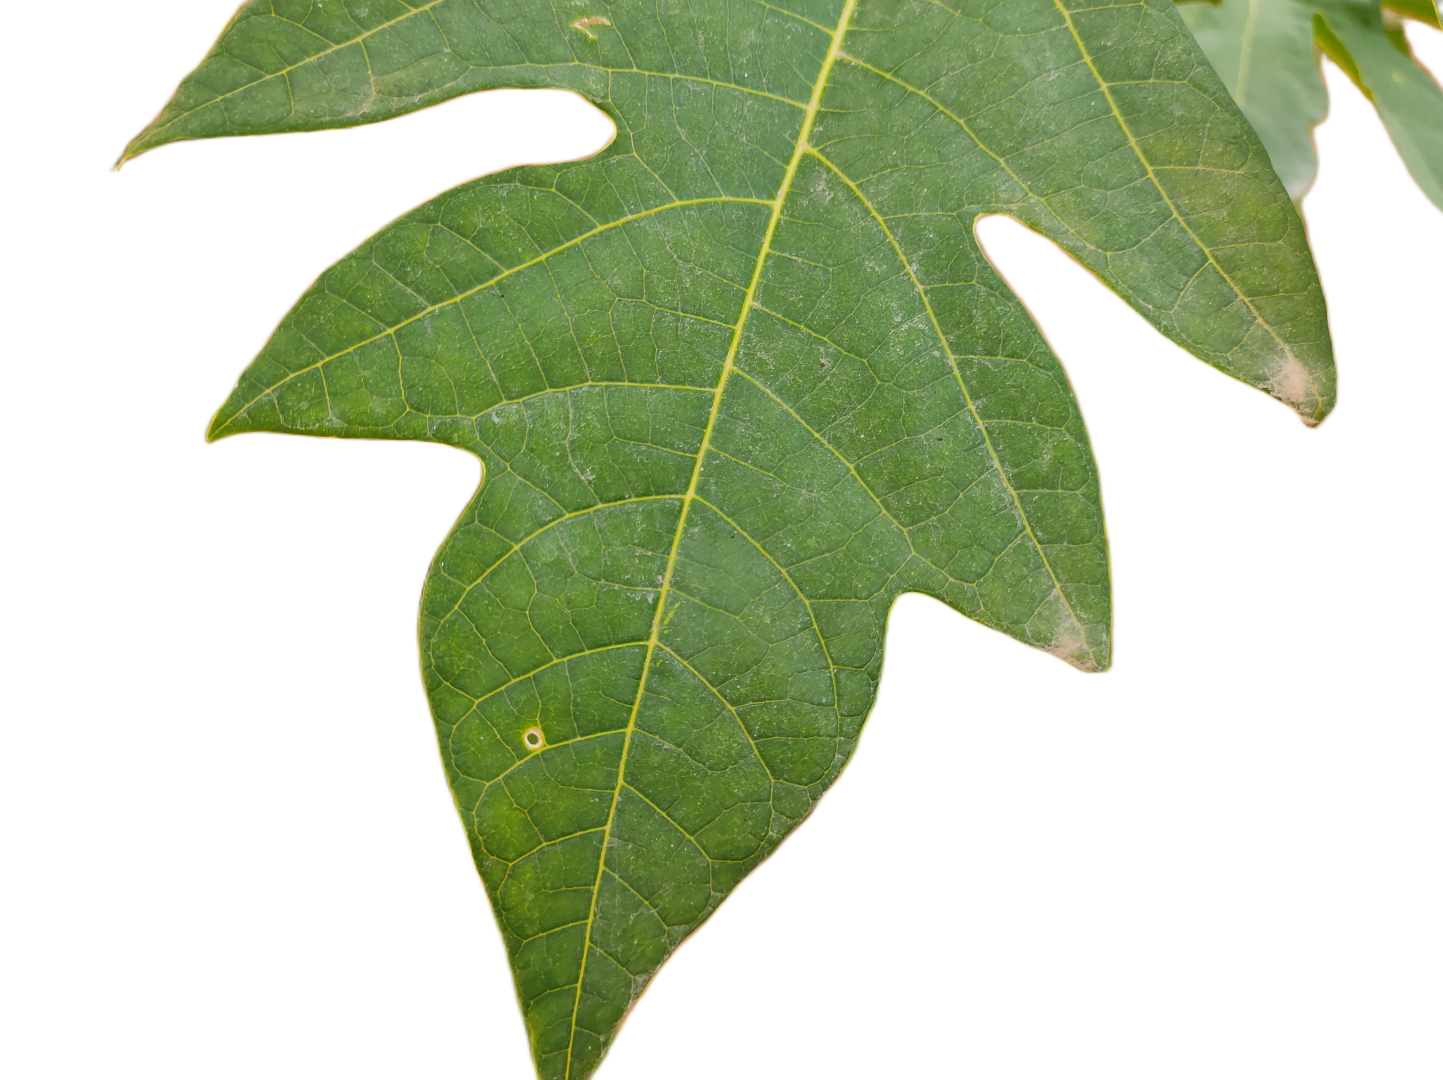
Crop: Papaya
Label: Carica_Insect_Hole